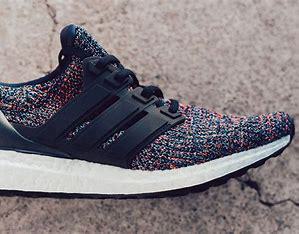
Brand: Adidas
Model: Ultra Boost 4